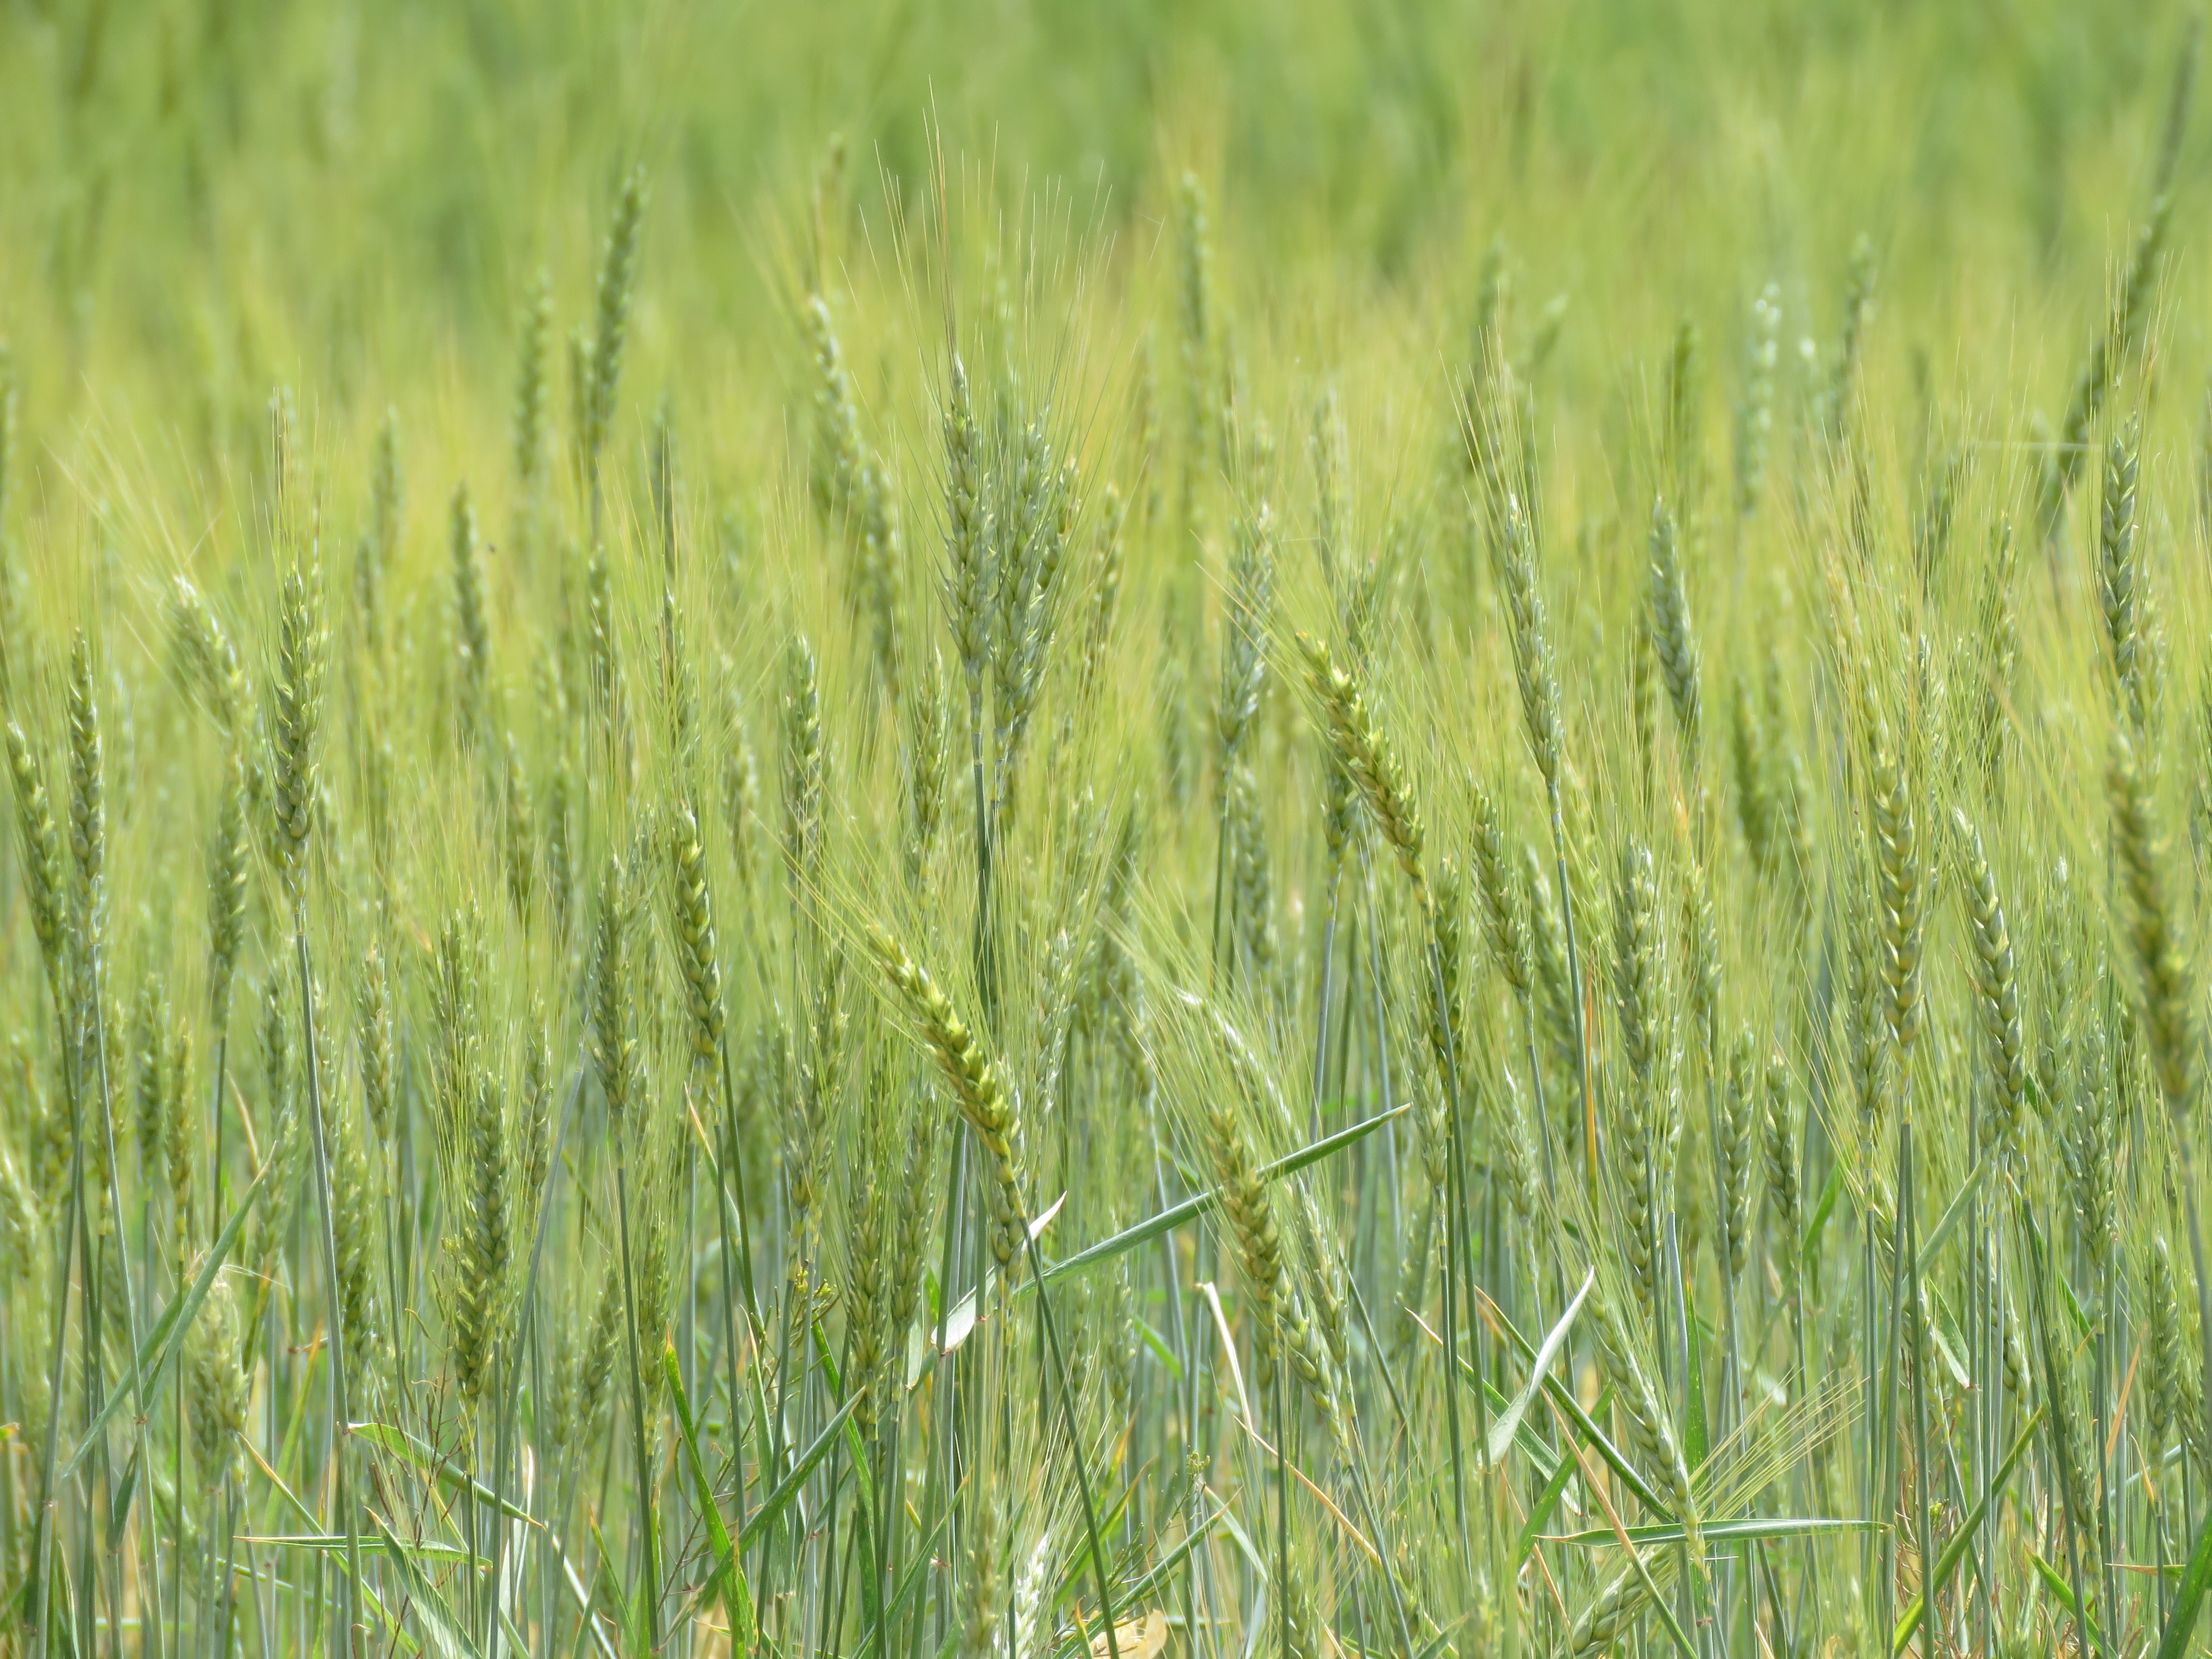
nature, grass, plant, field, farm, barley, wheat, grain, prairie, food, green, crop, agriculture, cereal, grassland, rye, paddy field, flowering plant, commodity, triticale, hordeum, grass family, plant stem, land plant, phragmites, food grain, einkorn wheat